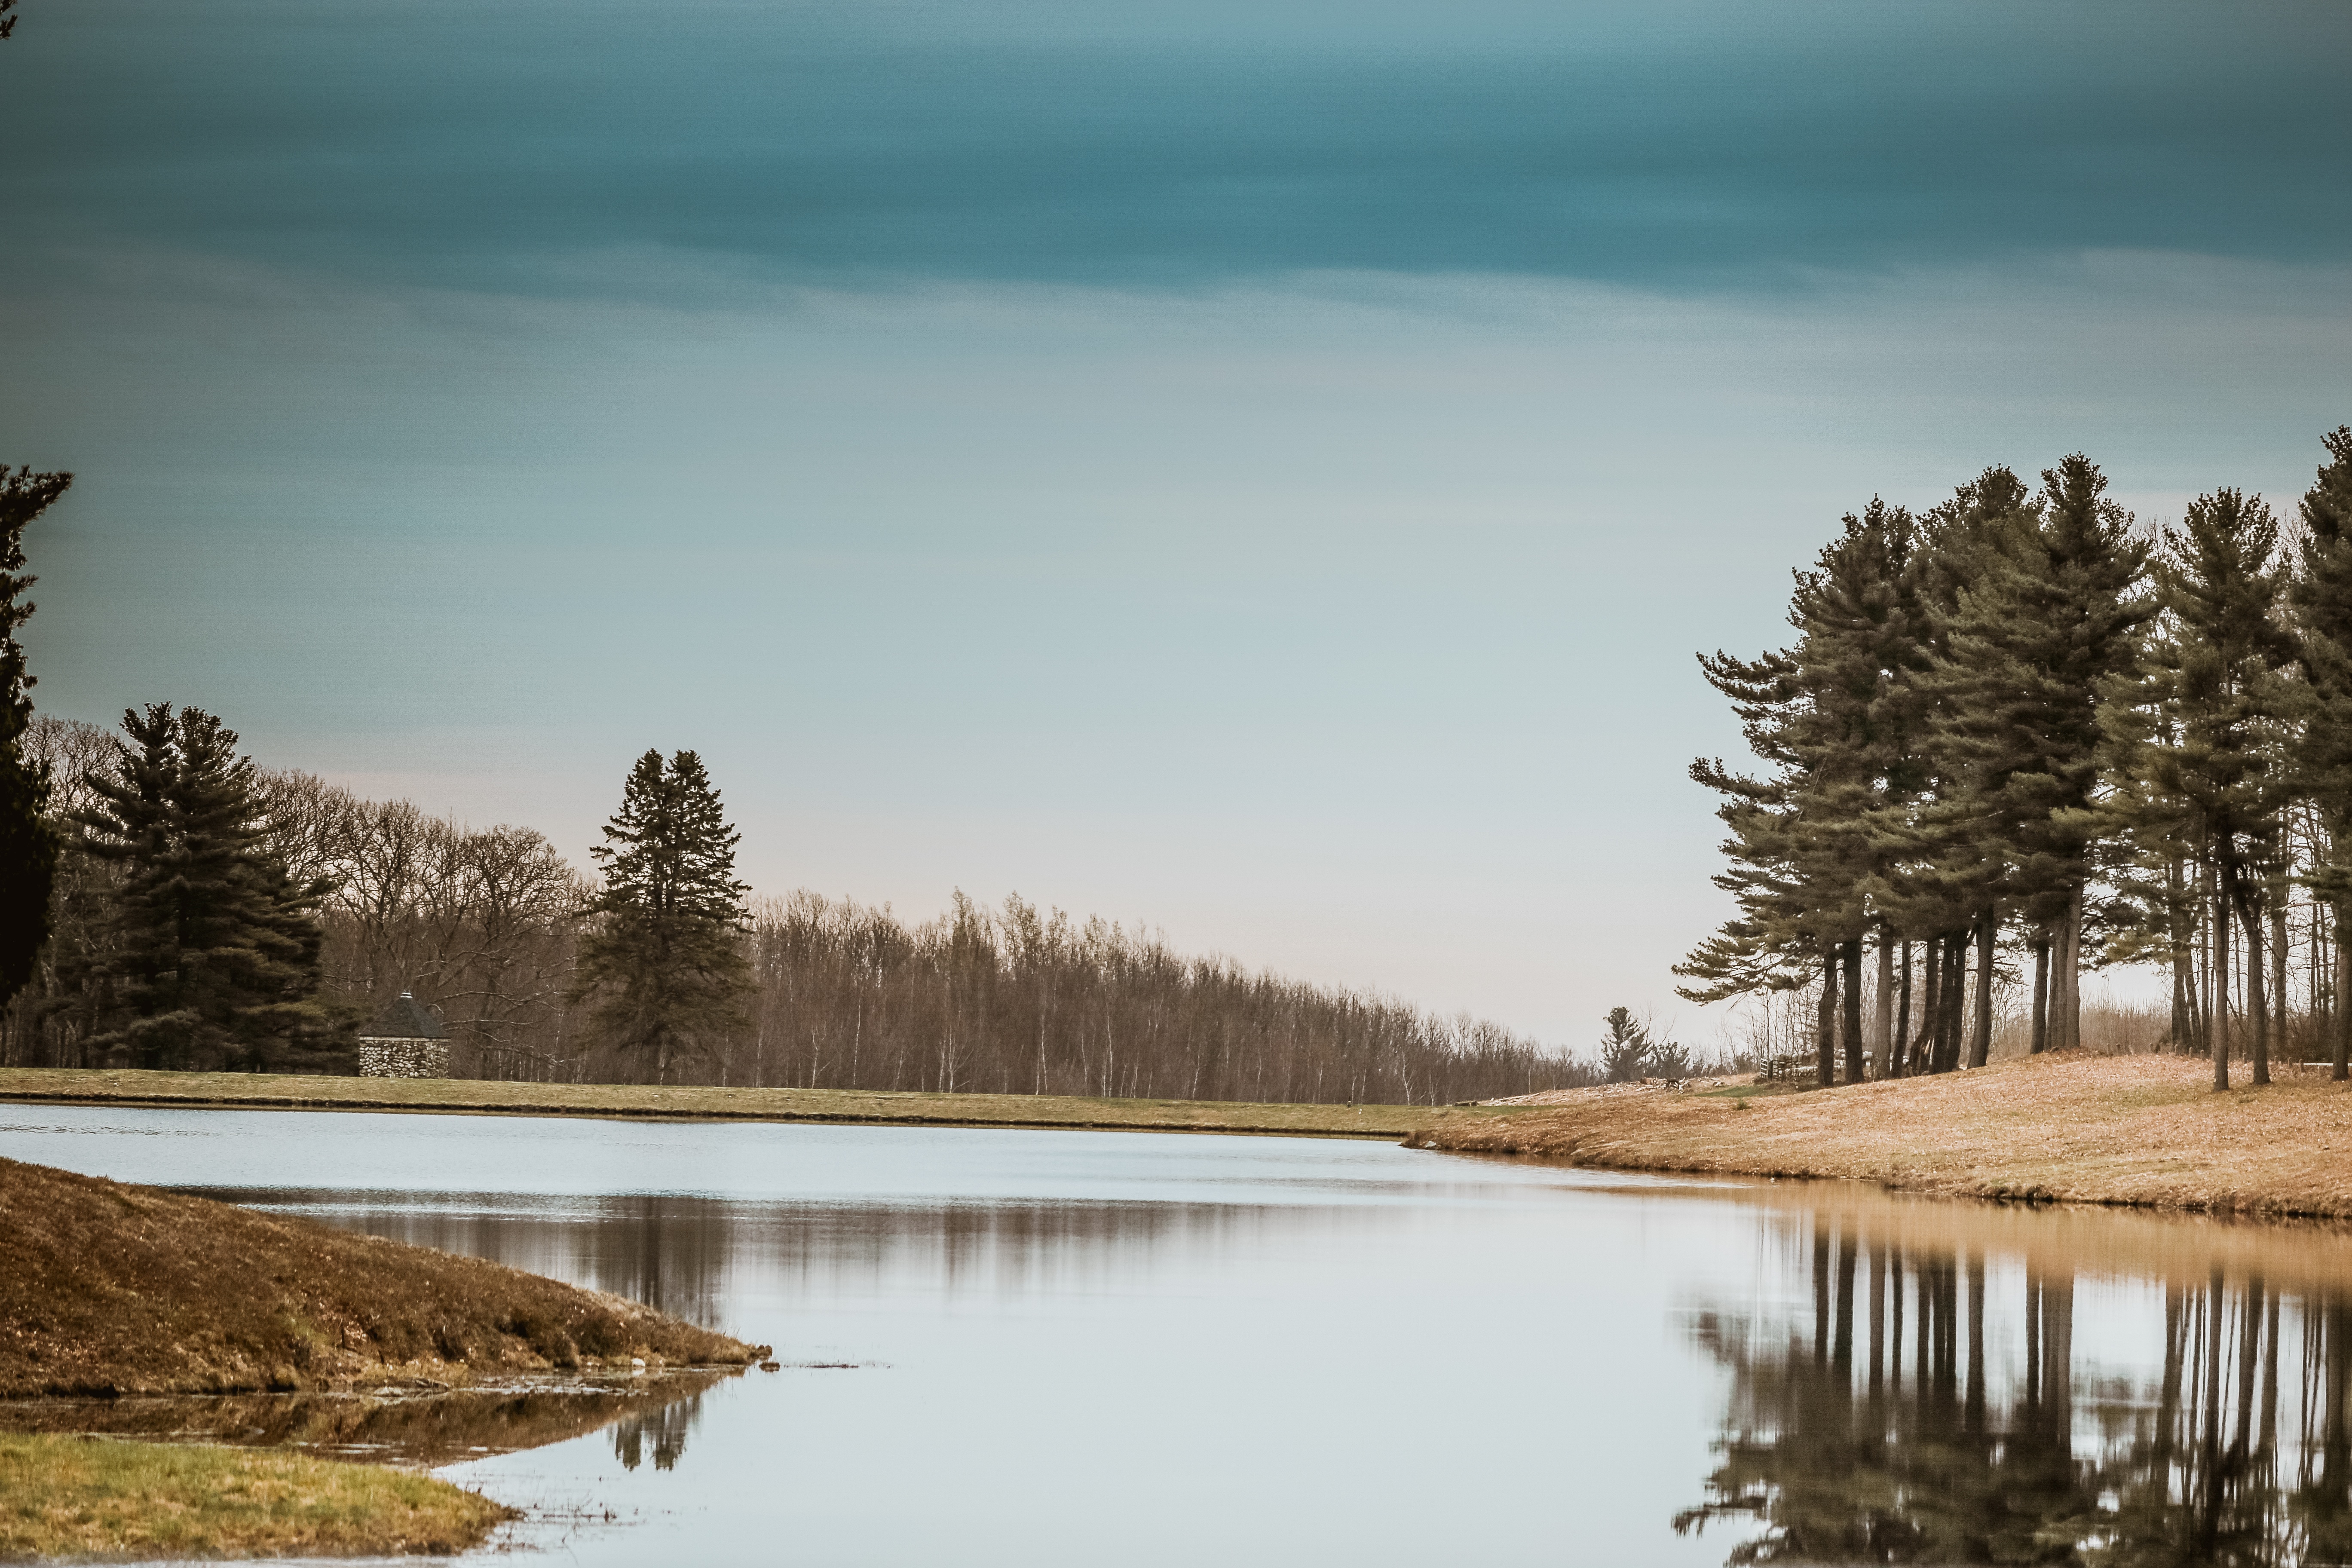
landscape, tree, water, nature, wilderness, mountain, winter, cloud, morning, lake, dawn, river, dusk, evening, reflection, autumn, reservoir, season, body of water, wetland, habitat, loch, atmospheric phenomenon, woody plant